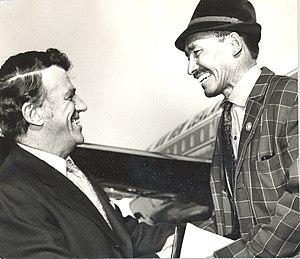
Edmund Percival « Ed » Hillary est un alpiniste, explorateur et philanthrope néo-zélandais, né le 20 juillet 1919 à Auckland où il est mort le 11 janvier 2008. Le 29 mai 1953, lors d'une expédition britannique dirigée par le général de brigade John Hunt, Edmund Hillary et le Sherpa Tensing Norgay sont les premiers hommes à gravir l'Everest. De 1985 à 1988, il exerce les fonctions de haut-commissaire de la Nouvelle-Zélande en Inde et au Bangladesh et, simultanément, d'ambassadeur au Népal.